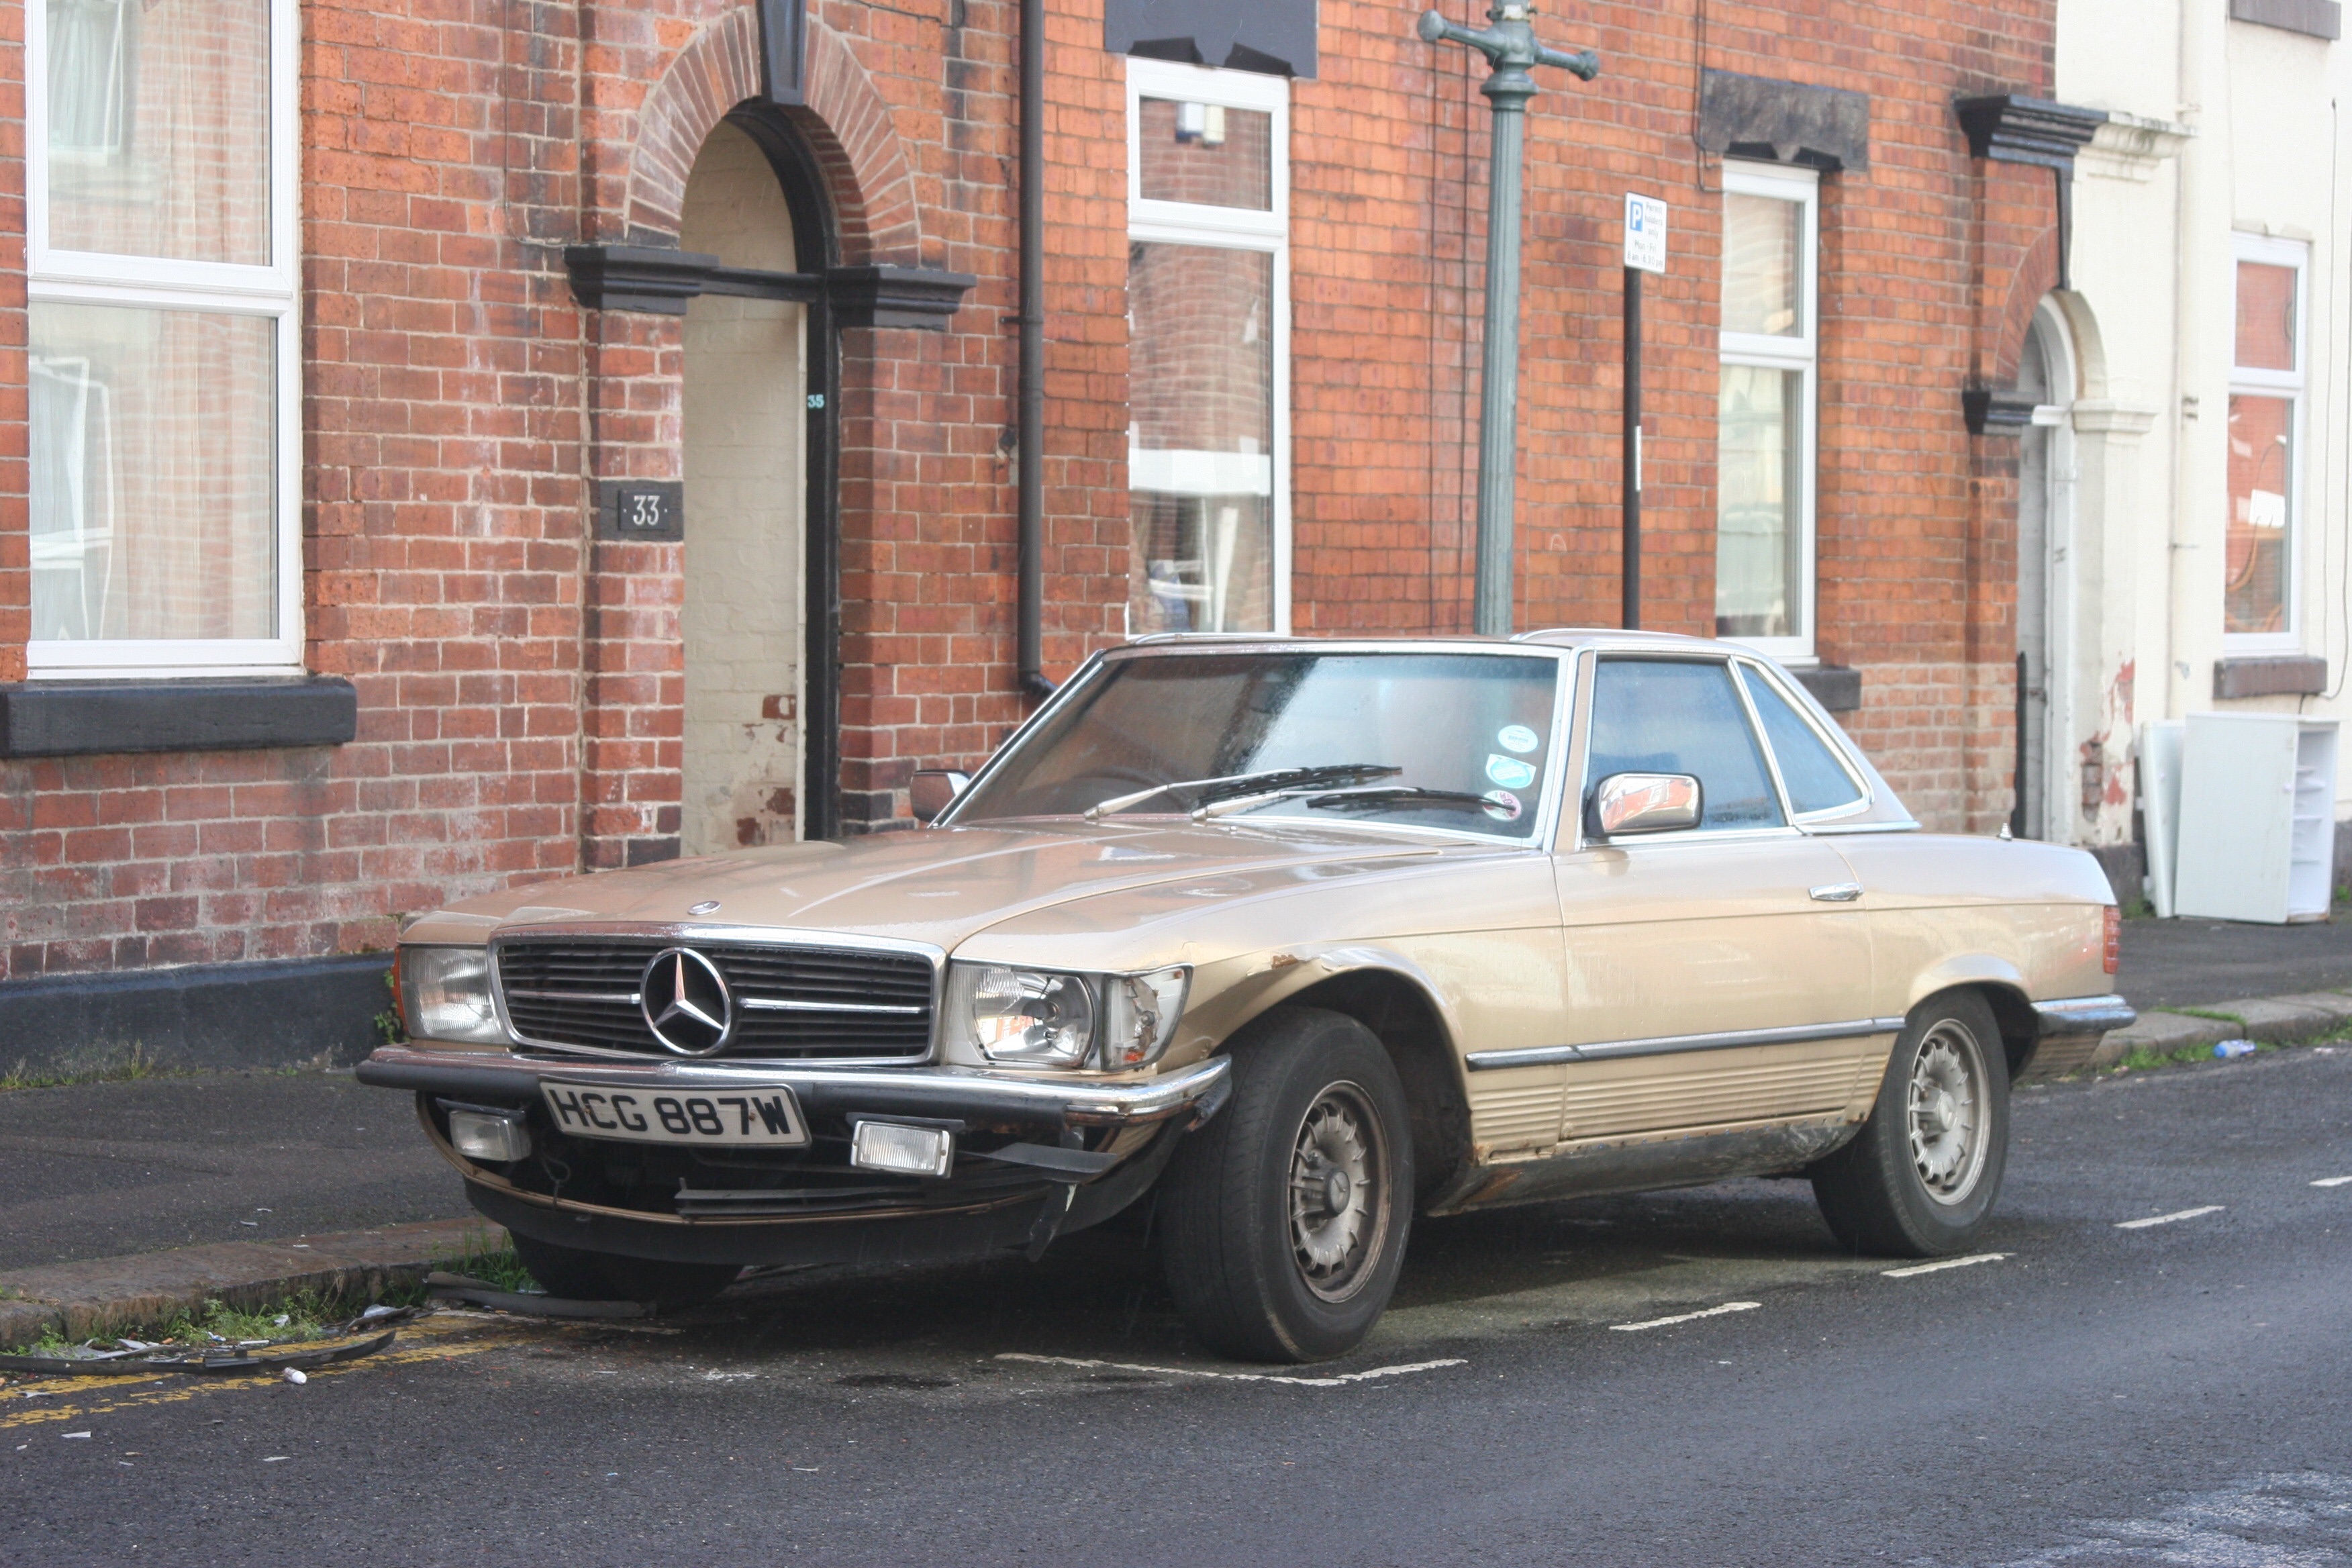
car, wheel, vehicle, sports car, sedan, mercedes benz, antique car, land vehicle, automobile make, automotive exterior, luxury vehicle, performance car, executive car, mercedes benz r107 and c107, mercedes benz w126, mercedes benz w123, mercedes benz 450sel 6 9